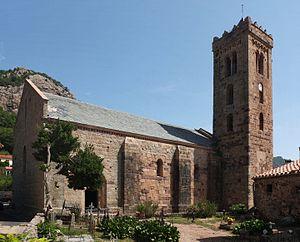
Église romane Sainte-Marie, Coustouges (vue SO)
Coustouges est une commune française située dans le département des Pyrénées-Orientales, en région Occitanie.
Cet article recense les monuments historiques des Pyrénées-Orientales, en France.
Cet article présente une liste des églises romanes des Pyrénées-Orientales.
Cet article recense les monuments historiques de France classés en 1840, la première protection de ce type dans le pays.